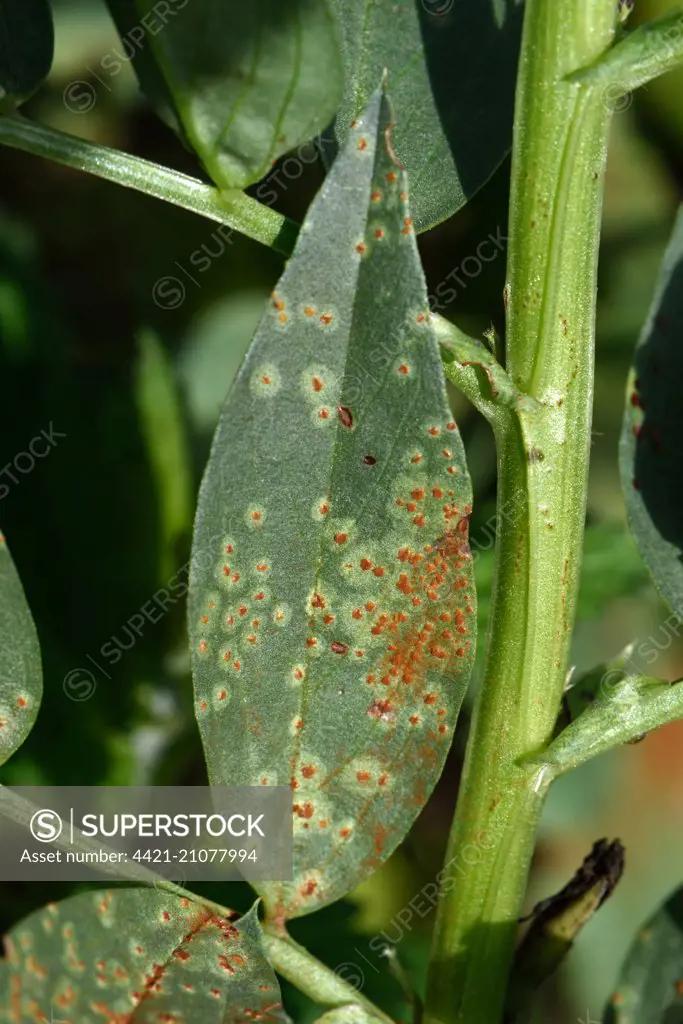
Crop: unknown
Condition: bean_rust